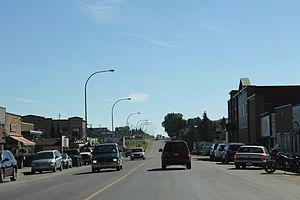
Black Diamond est une ville de la province canadienne d'Alberta. Sa population s'élevait à 2 373 habitants en 2011.